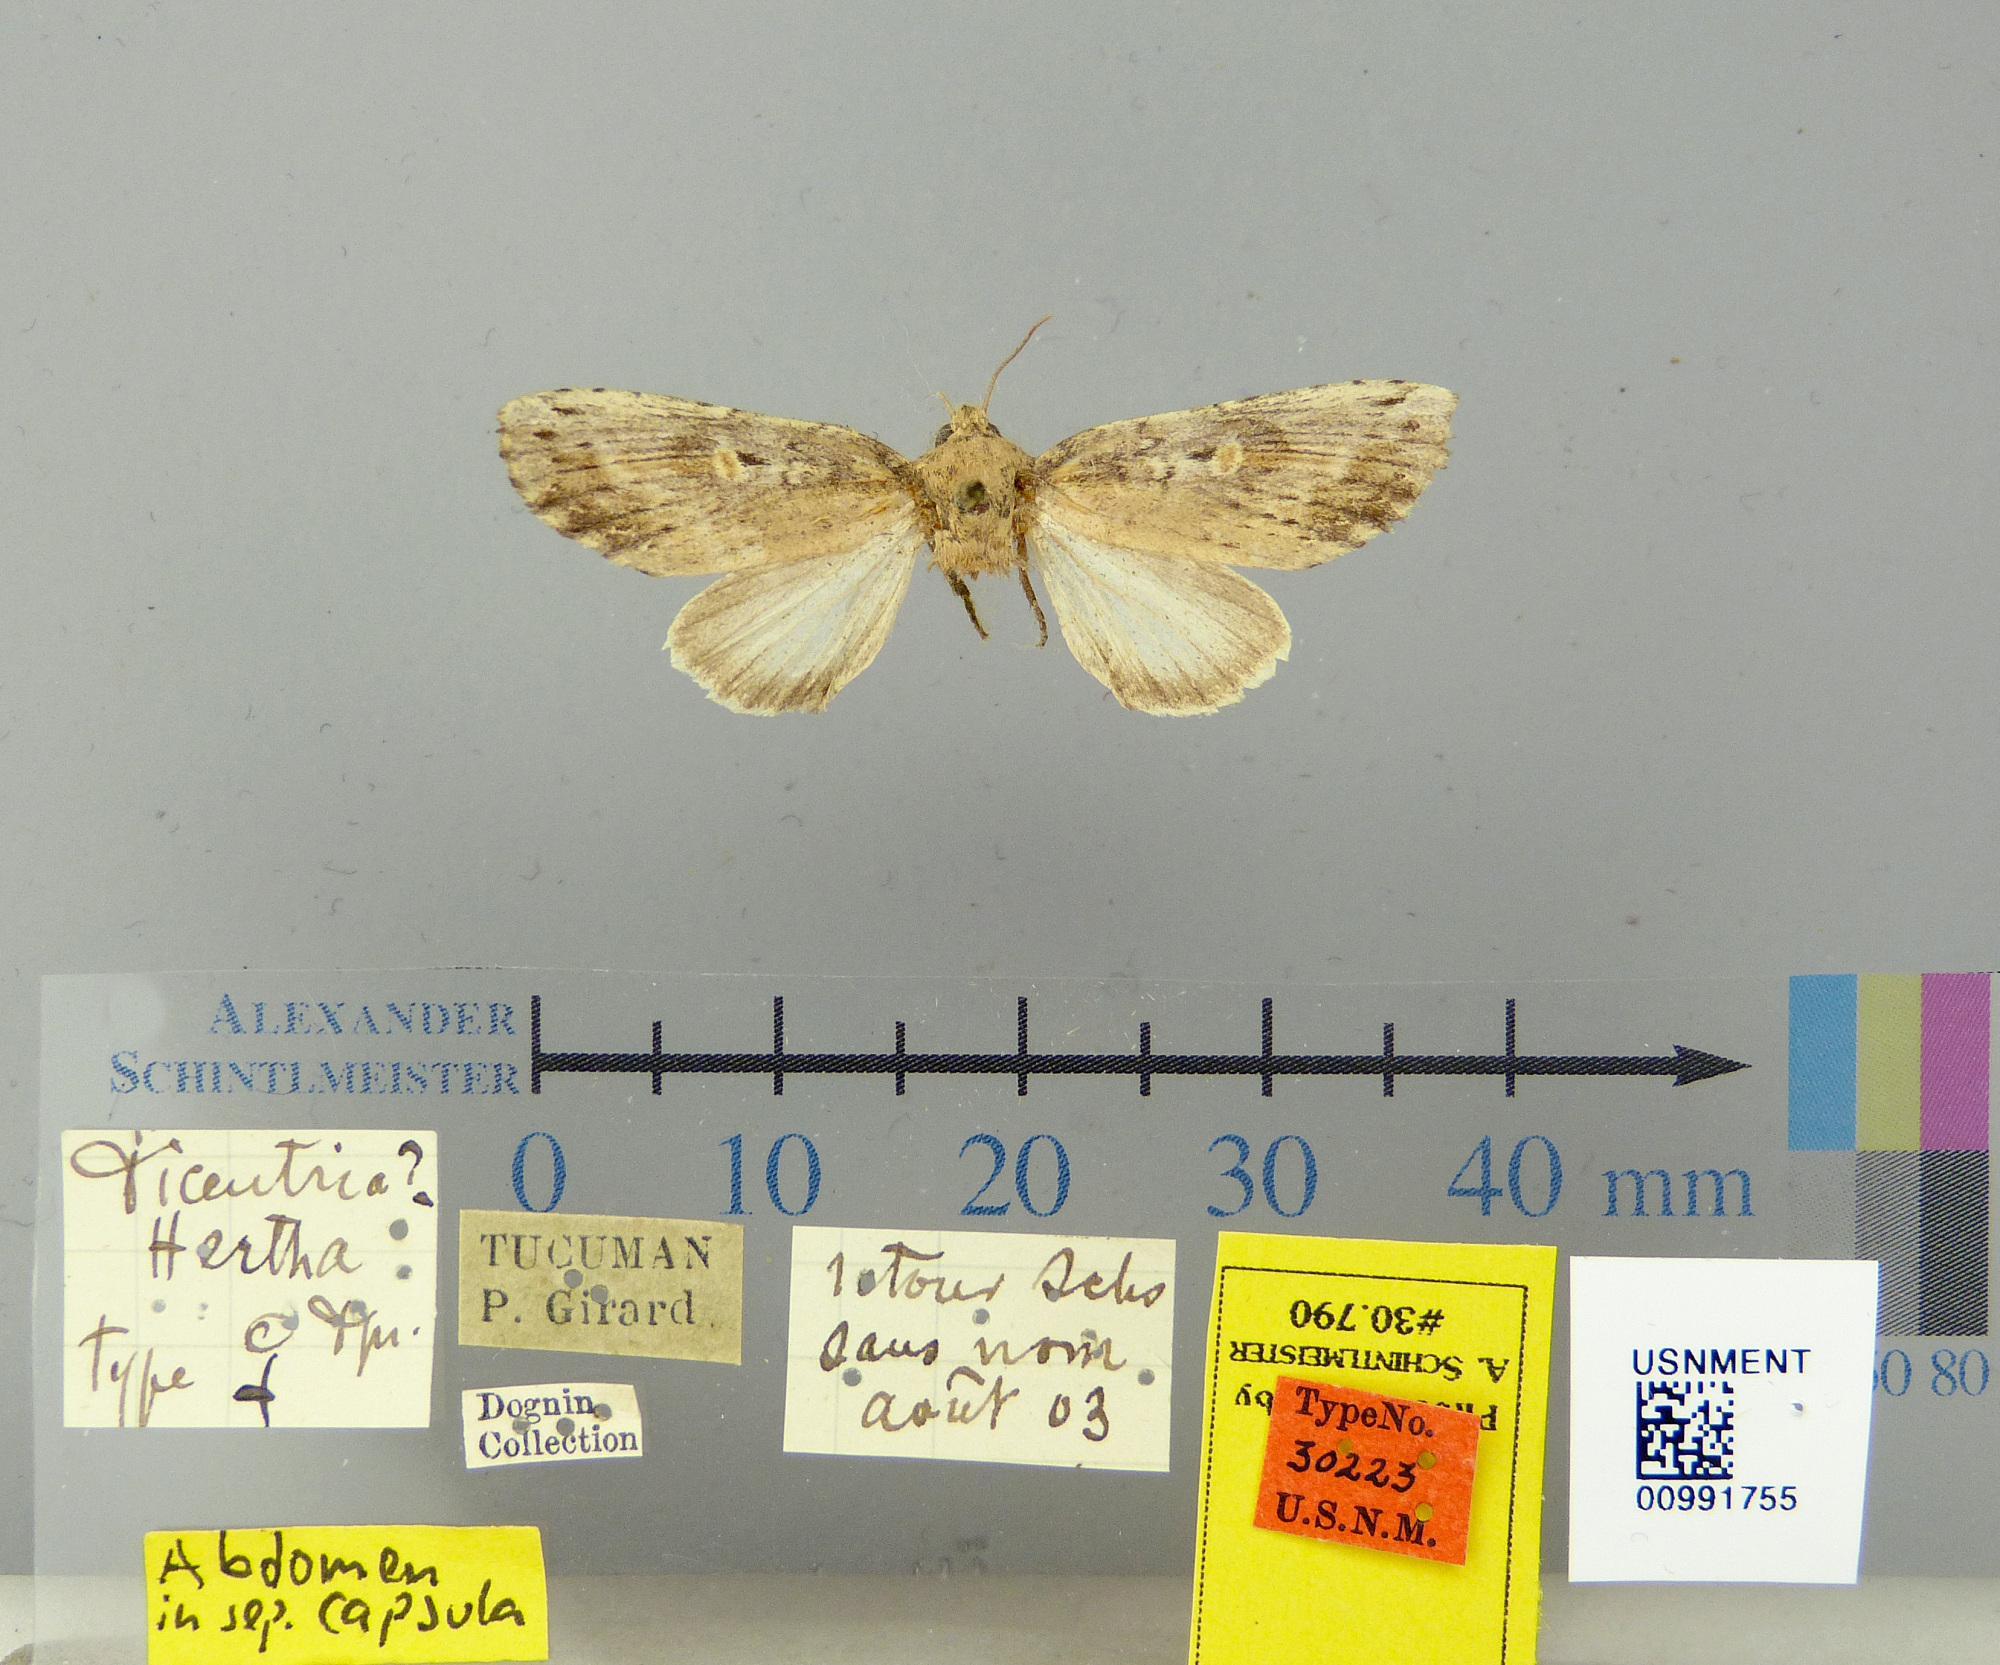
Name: Dicentria herta
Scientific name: Dicentria herta Dognin, 1904
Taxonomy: Animalia, Arthropoda, Insecta, Lepidoptera, Notodontidae
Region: P. Girard
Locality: [Not Stated], Tucuman, Argentina
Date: [Not Stated]